Raoul Manuel

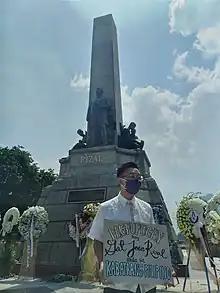
At the Rizal Monument, 2022

Manuel was born on August 30, 1994. The eldest of five children to Raul Manuel and Clarizel Joy Abellar, he grew up in Arevalo, Iloilo City. Their mother sold beauty products while their father was an Overseas Filipino Worker (OFW). For his elementary education, he attended SPED Integrated School for Exceptional Children, graduating in 2007 as the valedictorian, then proceeded to the University of the Philippines High School in Iloilo where he also graduated as valedictorian in 2011.